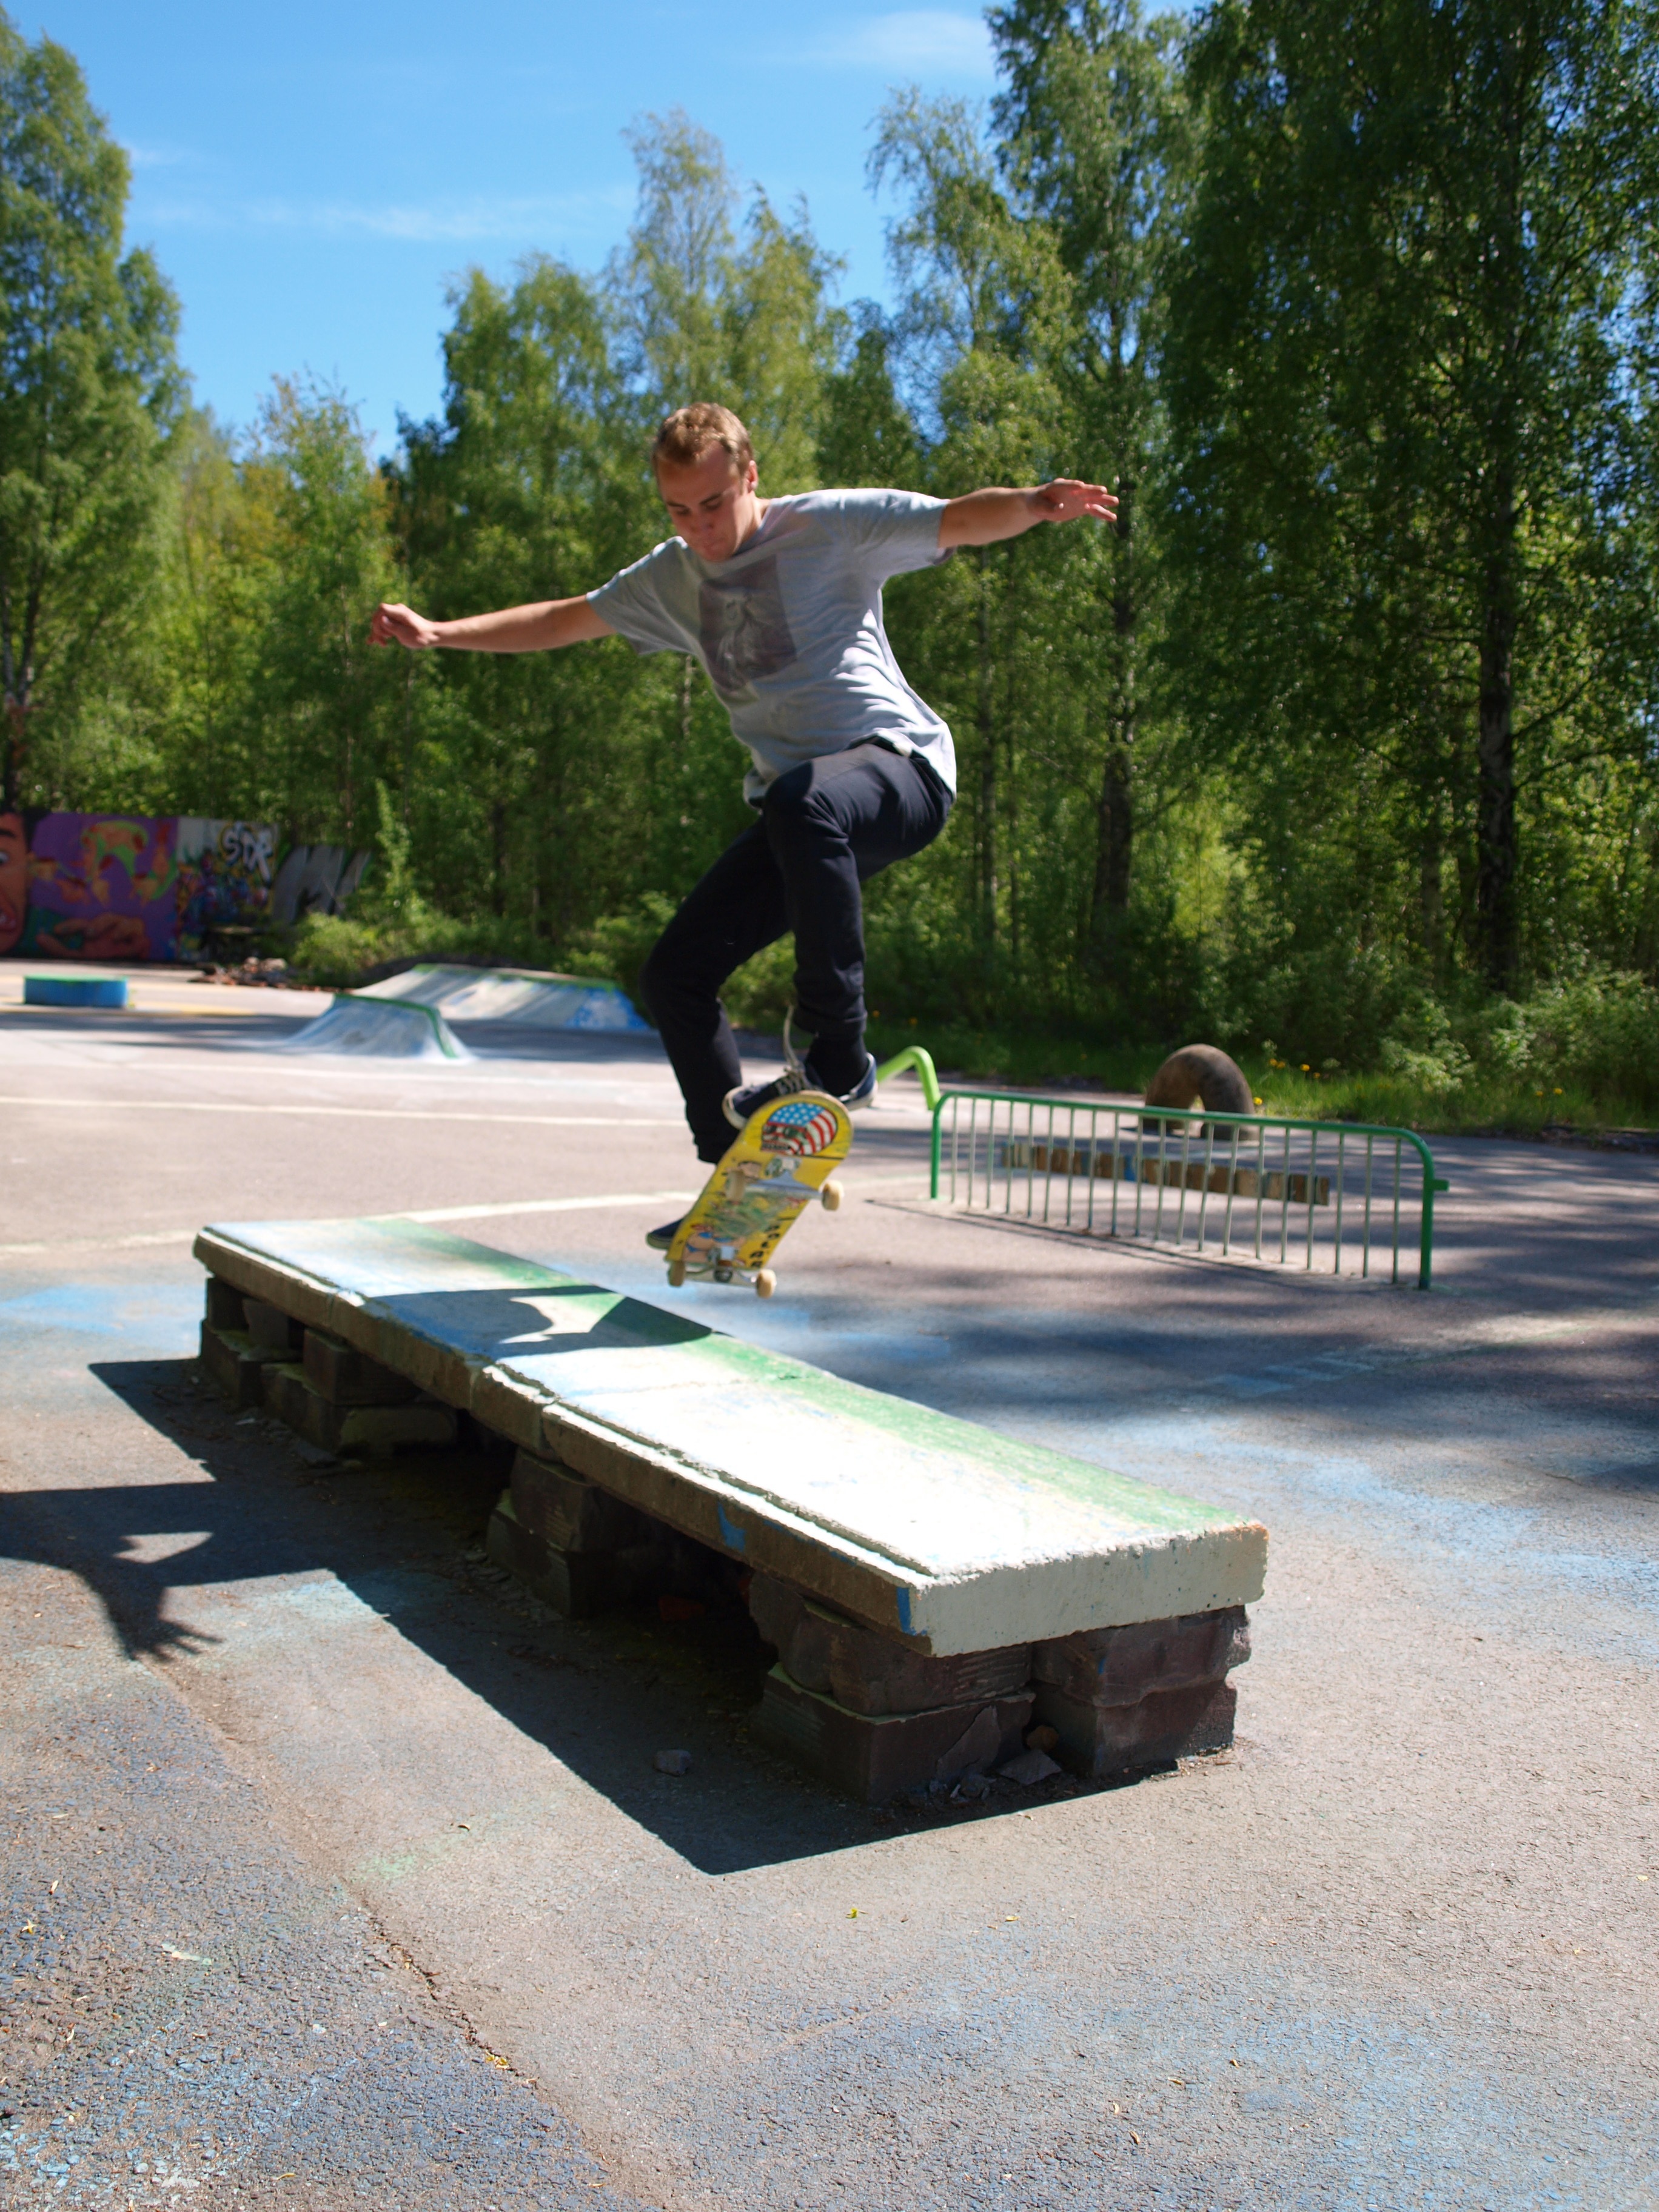
board, skateboard, skate, jump, skateboarding, recreation, extreme sport, sports equipment, longboard, sports, outdoor recreation, skateboarding equipment and supplies, boardsport, aggressive inline skating